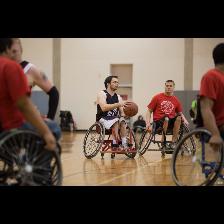
Label: Human